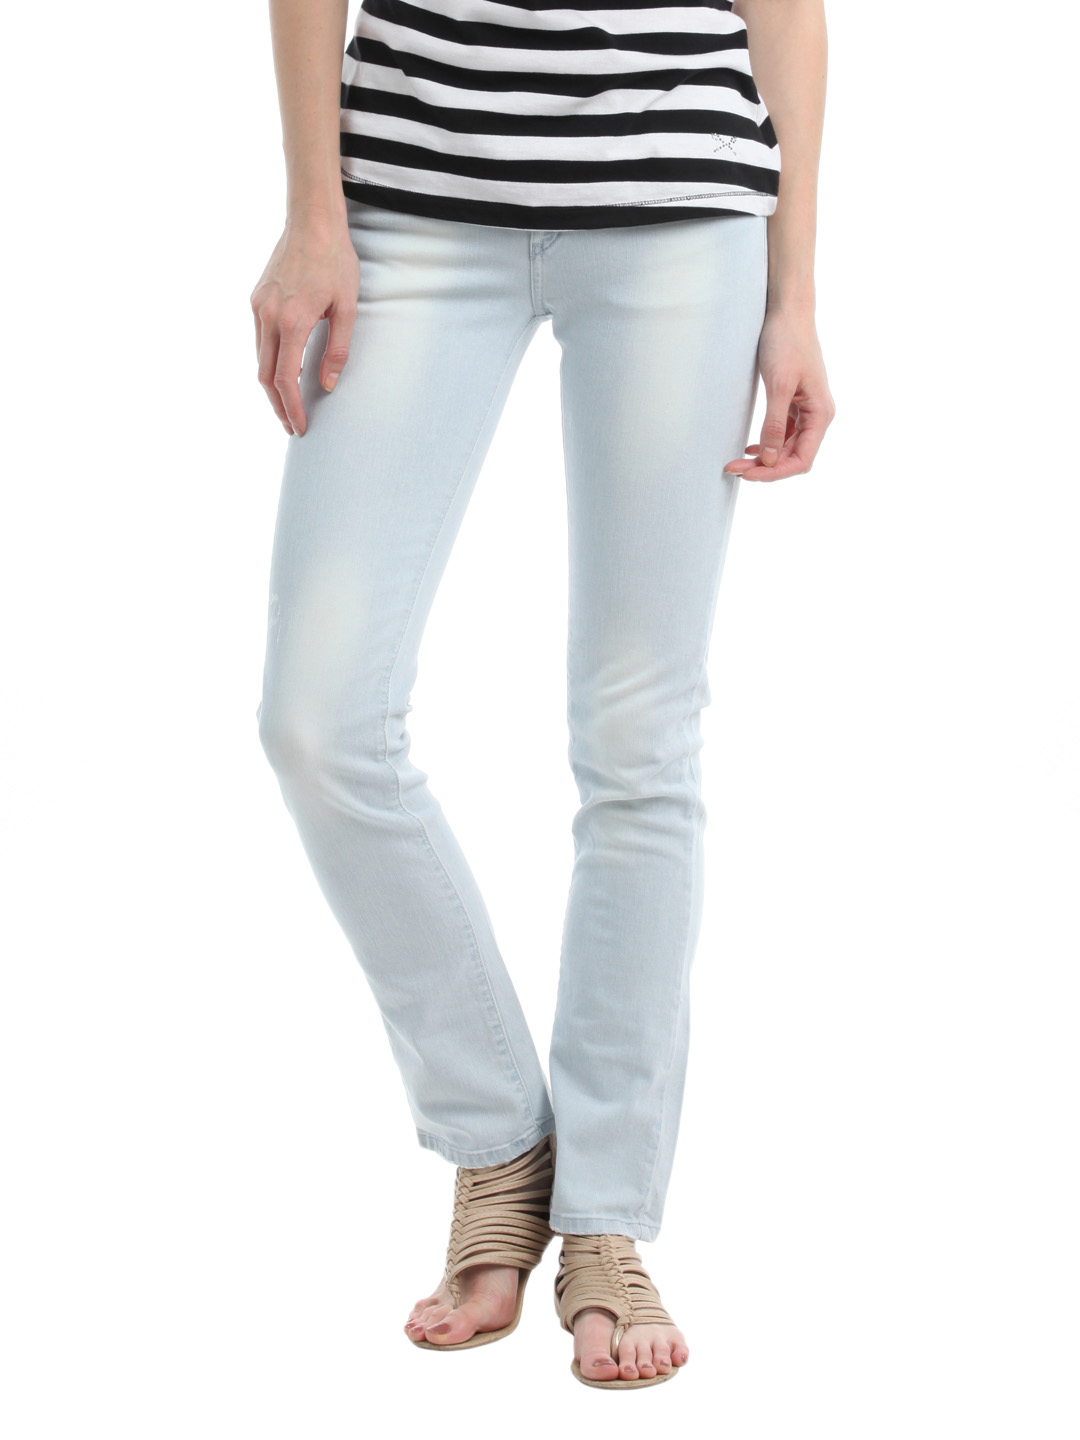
Spykar Women Light Blue Jeans
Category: Apparel / Bottomwear / Jeans
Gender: Women
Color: Blue
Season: Summer 2012
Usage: Casual